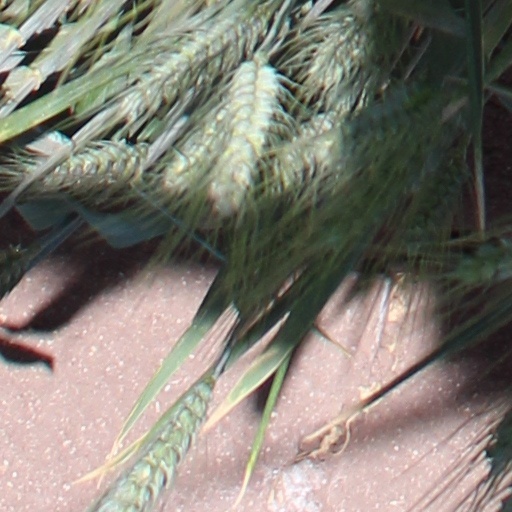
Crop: wheat